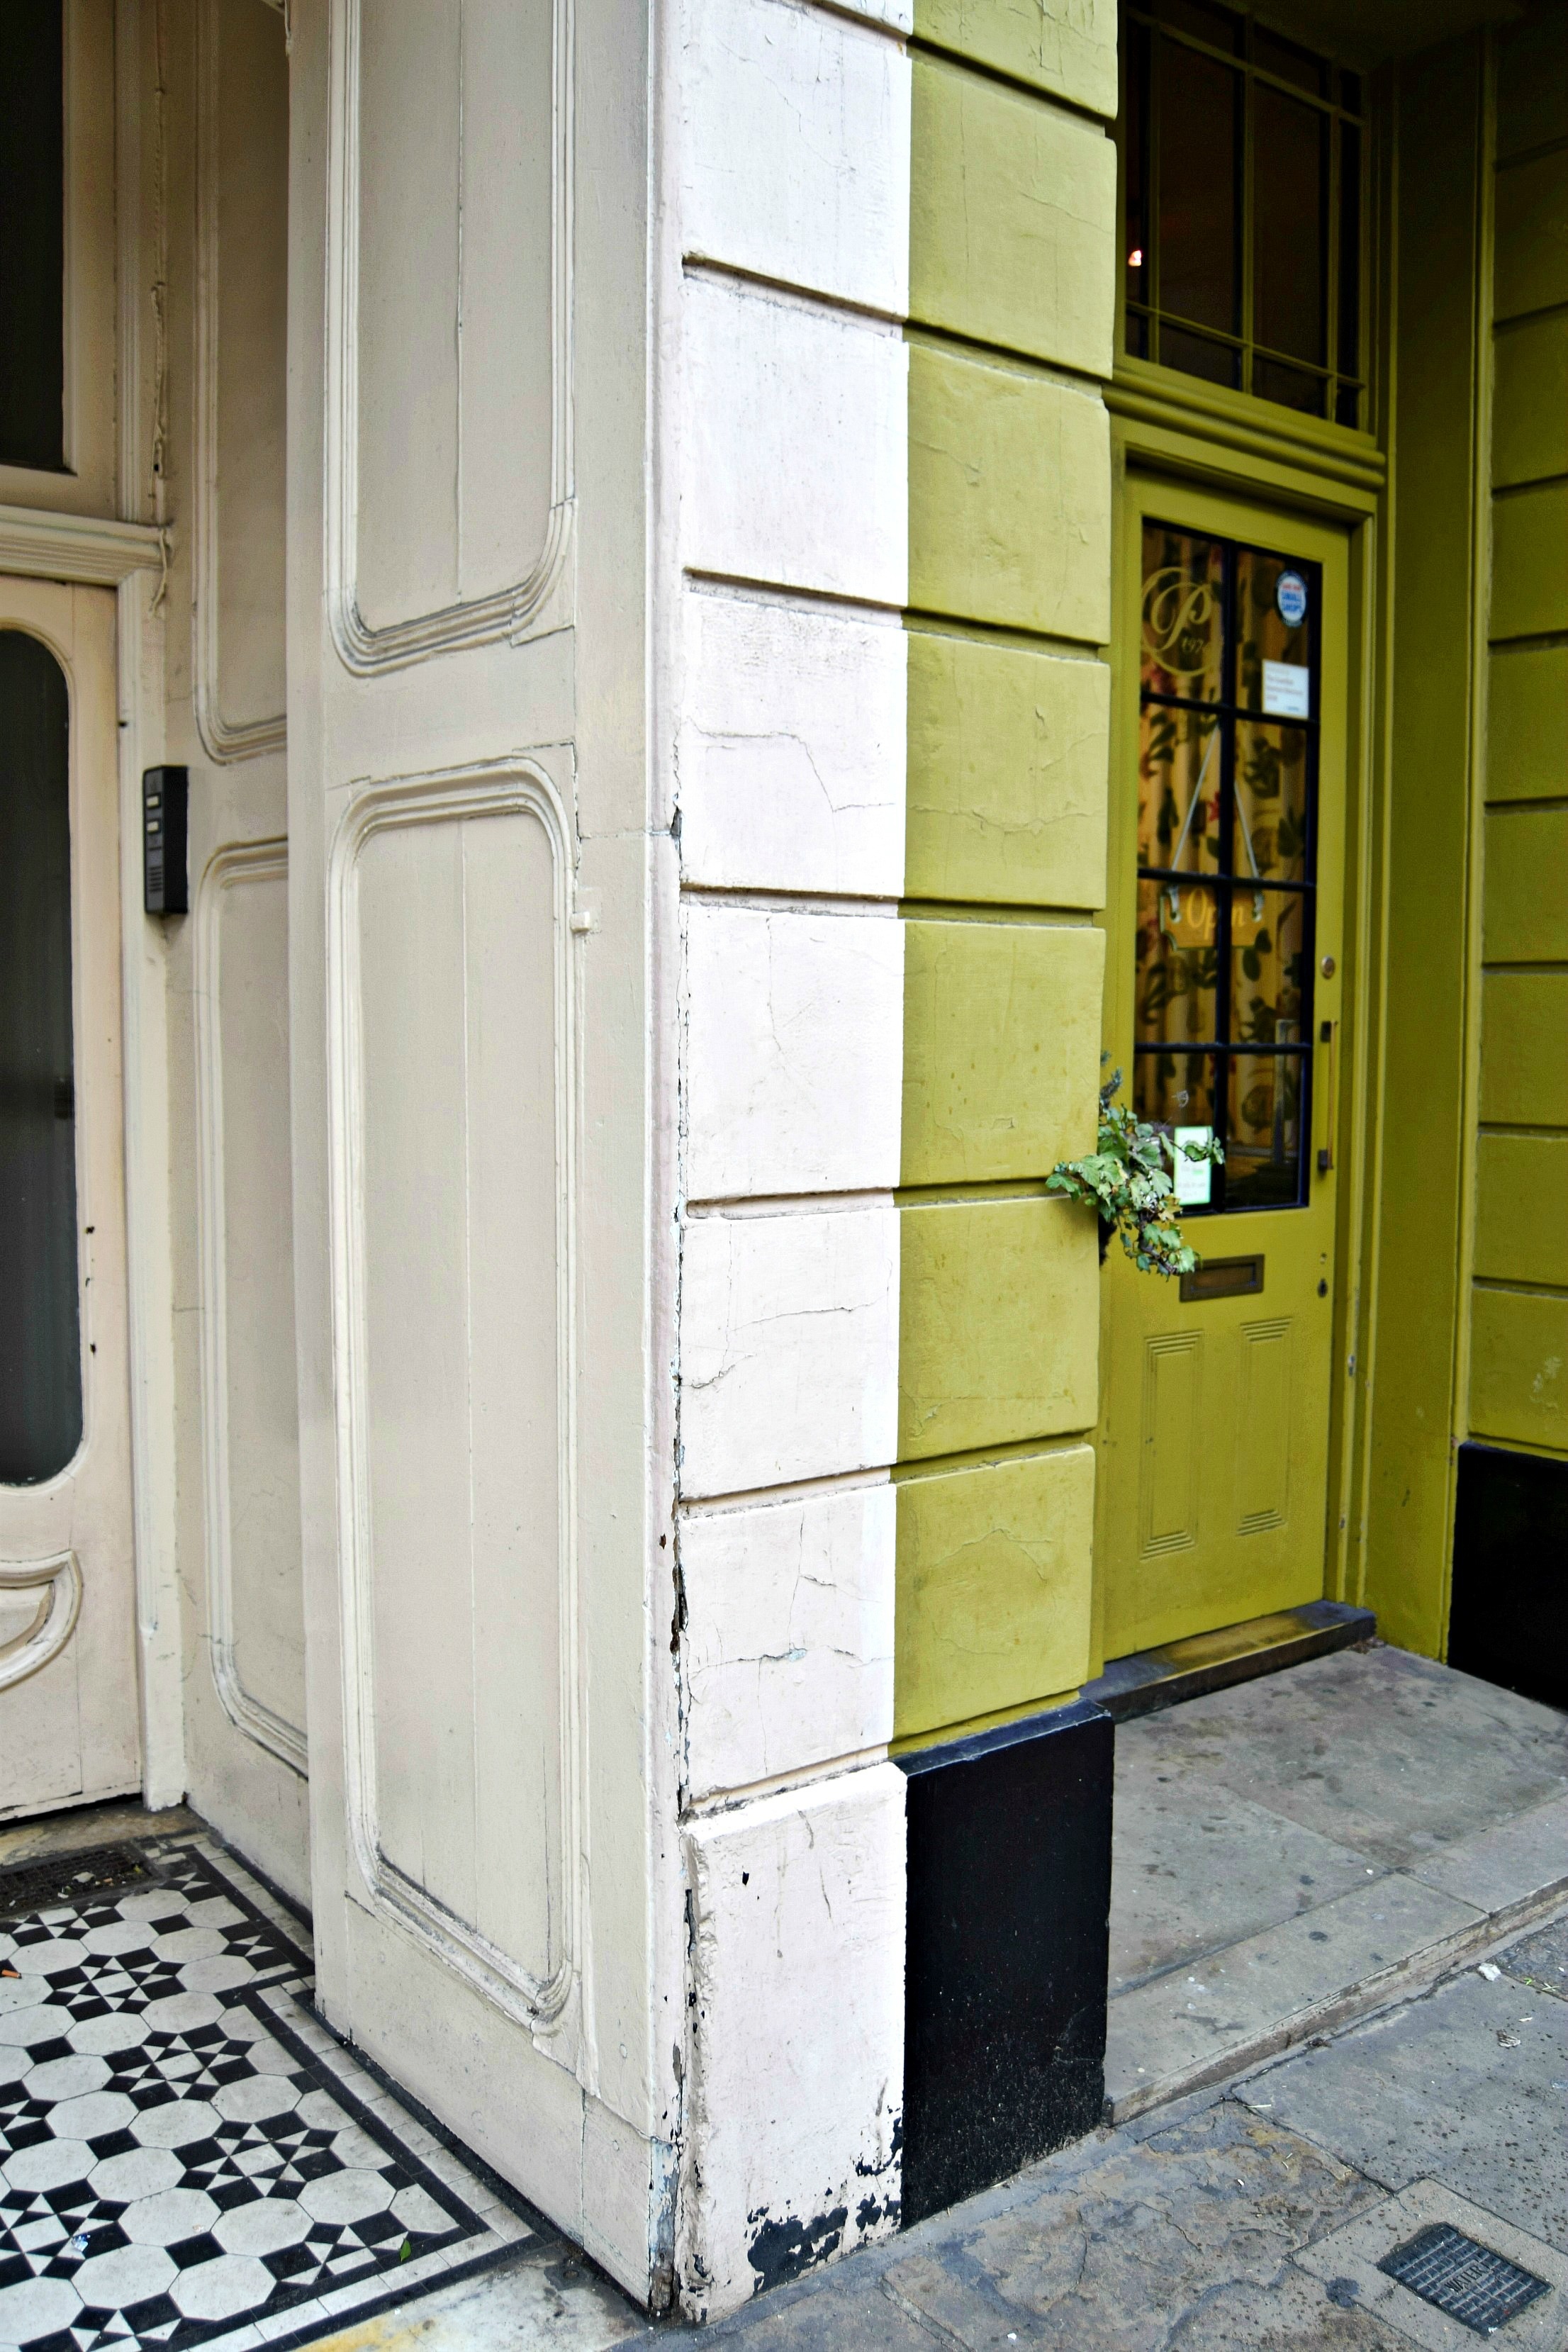
house, home, shed, hall, furniture, room, door, interior design, cupboard, public toilet, cabinetry